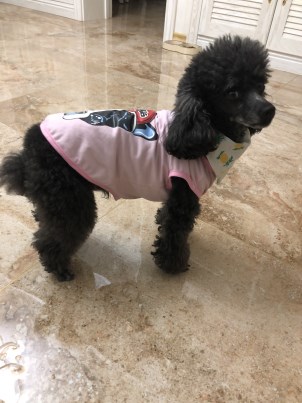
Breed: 2925-n000114-toy_poodle